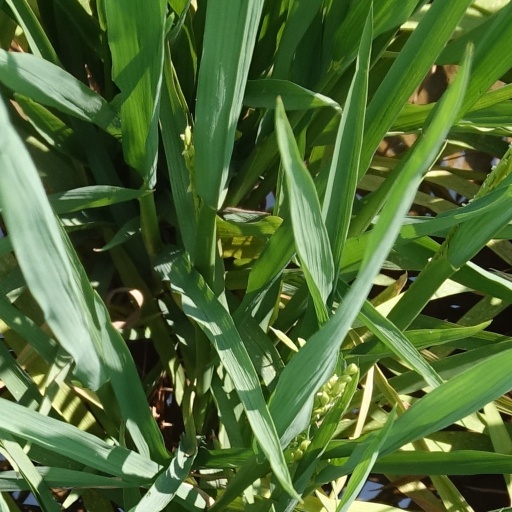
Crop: rice